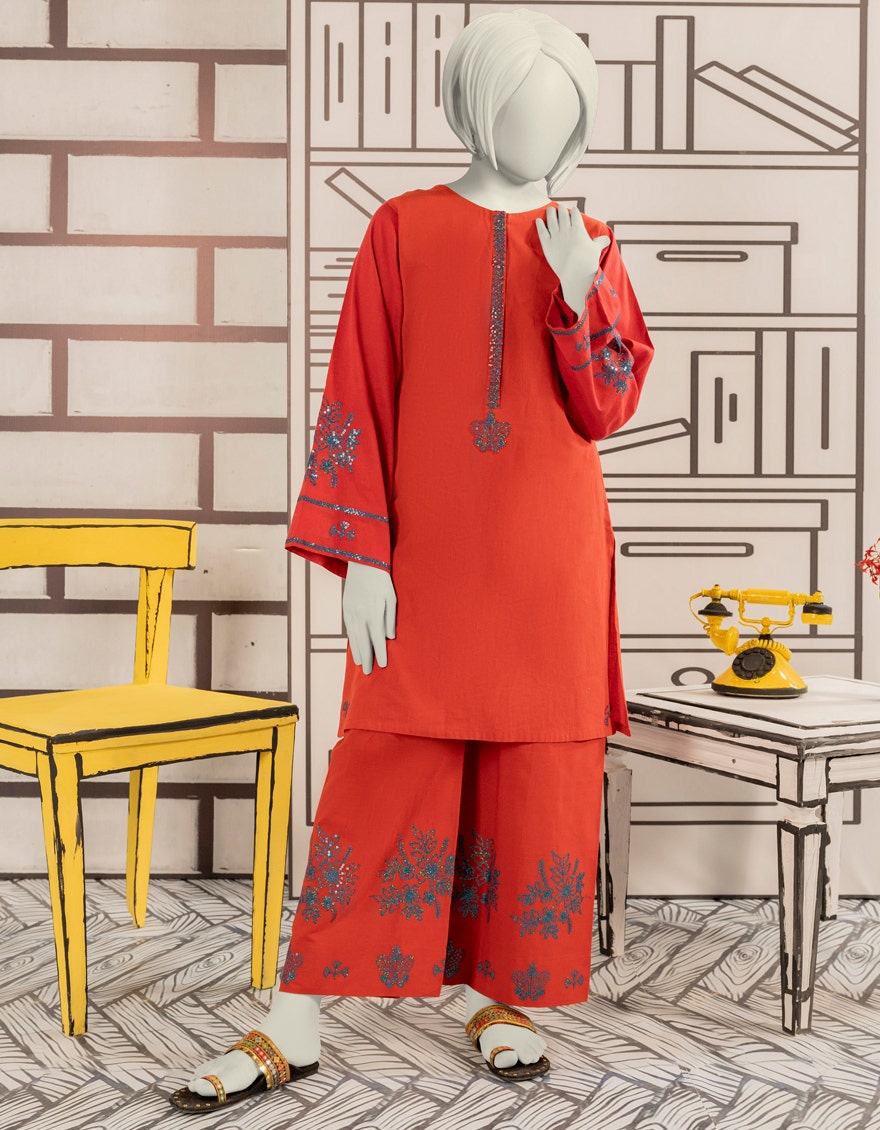
red khan embroidered tunic with matching